Stolpersteine in Ratenice

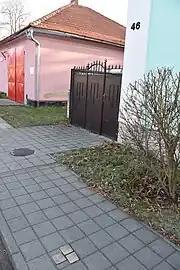
Three Stolpersteine in Ratenice in front of the building, where family Lustig lived

The Stolpersteine in Ratenice lists the Stolpersteine in Ratenice in the Central Bohemian Region (Czech: Středočeský kraj), the central part of Bohemia. Stolpersteine is the German name for stumbling blocks collocated all over Europe by German artist Gunter Demnig. They remember the fate of the Nazi victims being murdered, deported, exiled or driven to suicide.